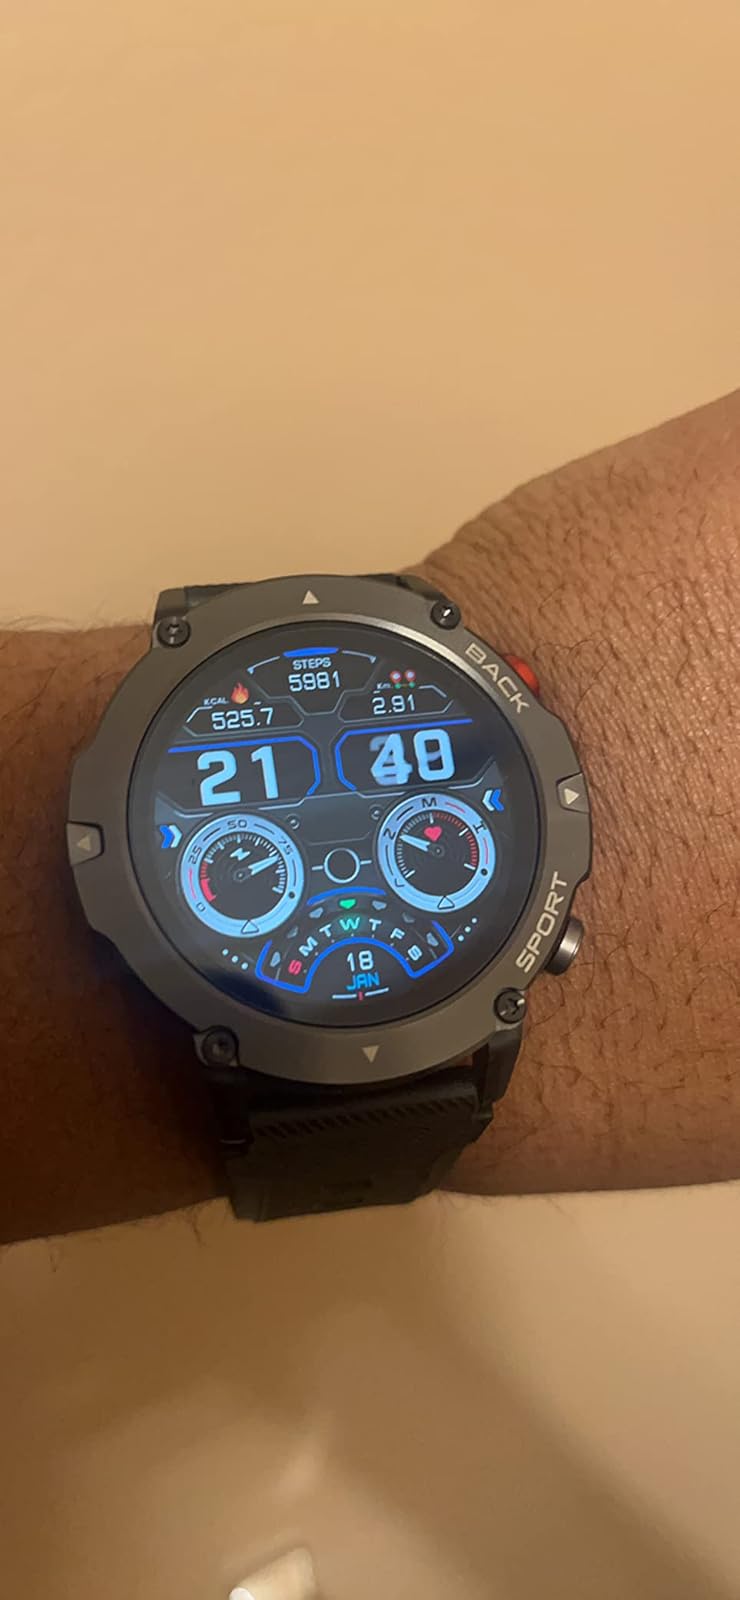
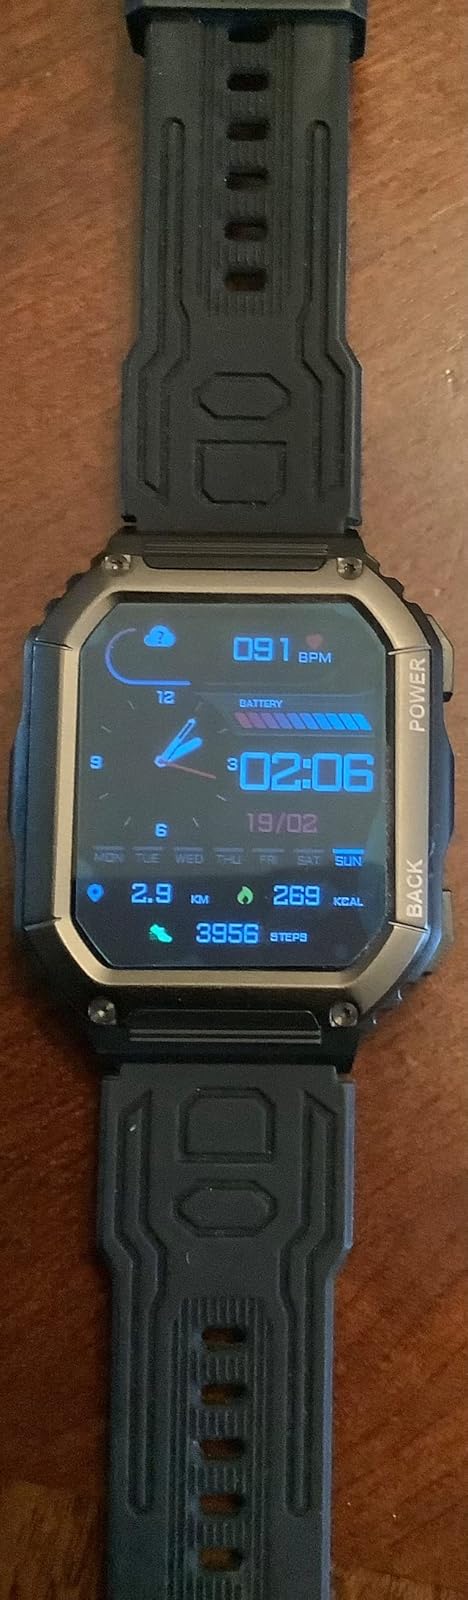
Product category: smartwatch
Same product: no